Lillebjørn Nilsen

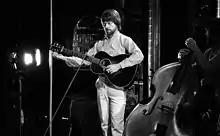
Nilsen in 1982

Lillebjørn Falk Nilsen (born Bjørn Falk Nilsen; 21 December 1950 – 27 January 2024) was a Norwegian singer-songwriter and folk musician. He was born in Oslo, and was considered by some to be the leading "voice of Oslo", thanks to numerous classic songs about the city from the 1970s and onwards.